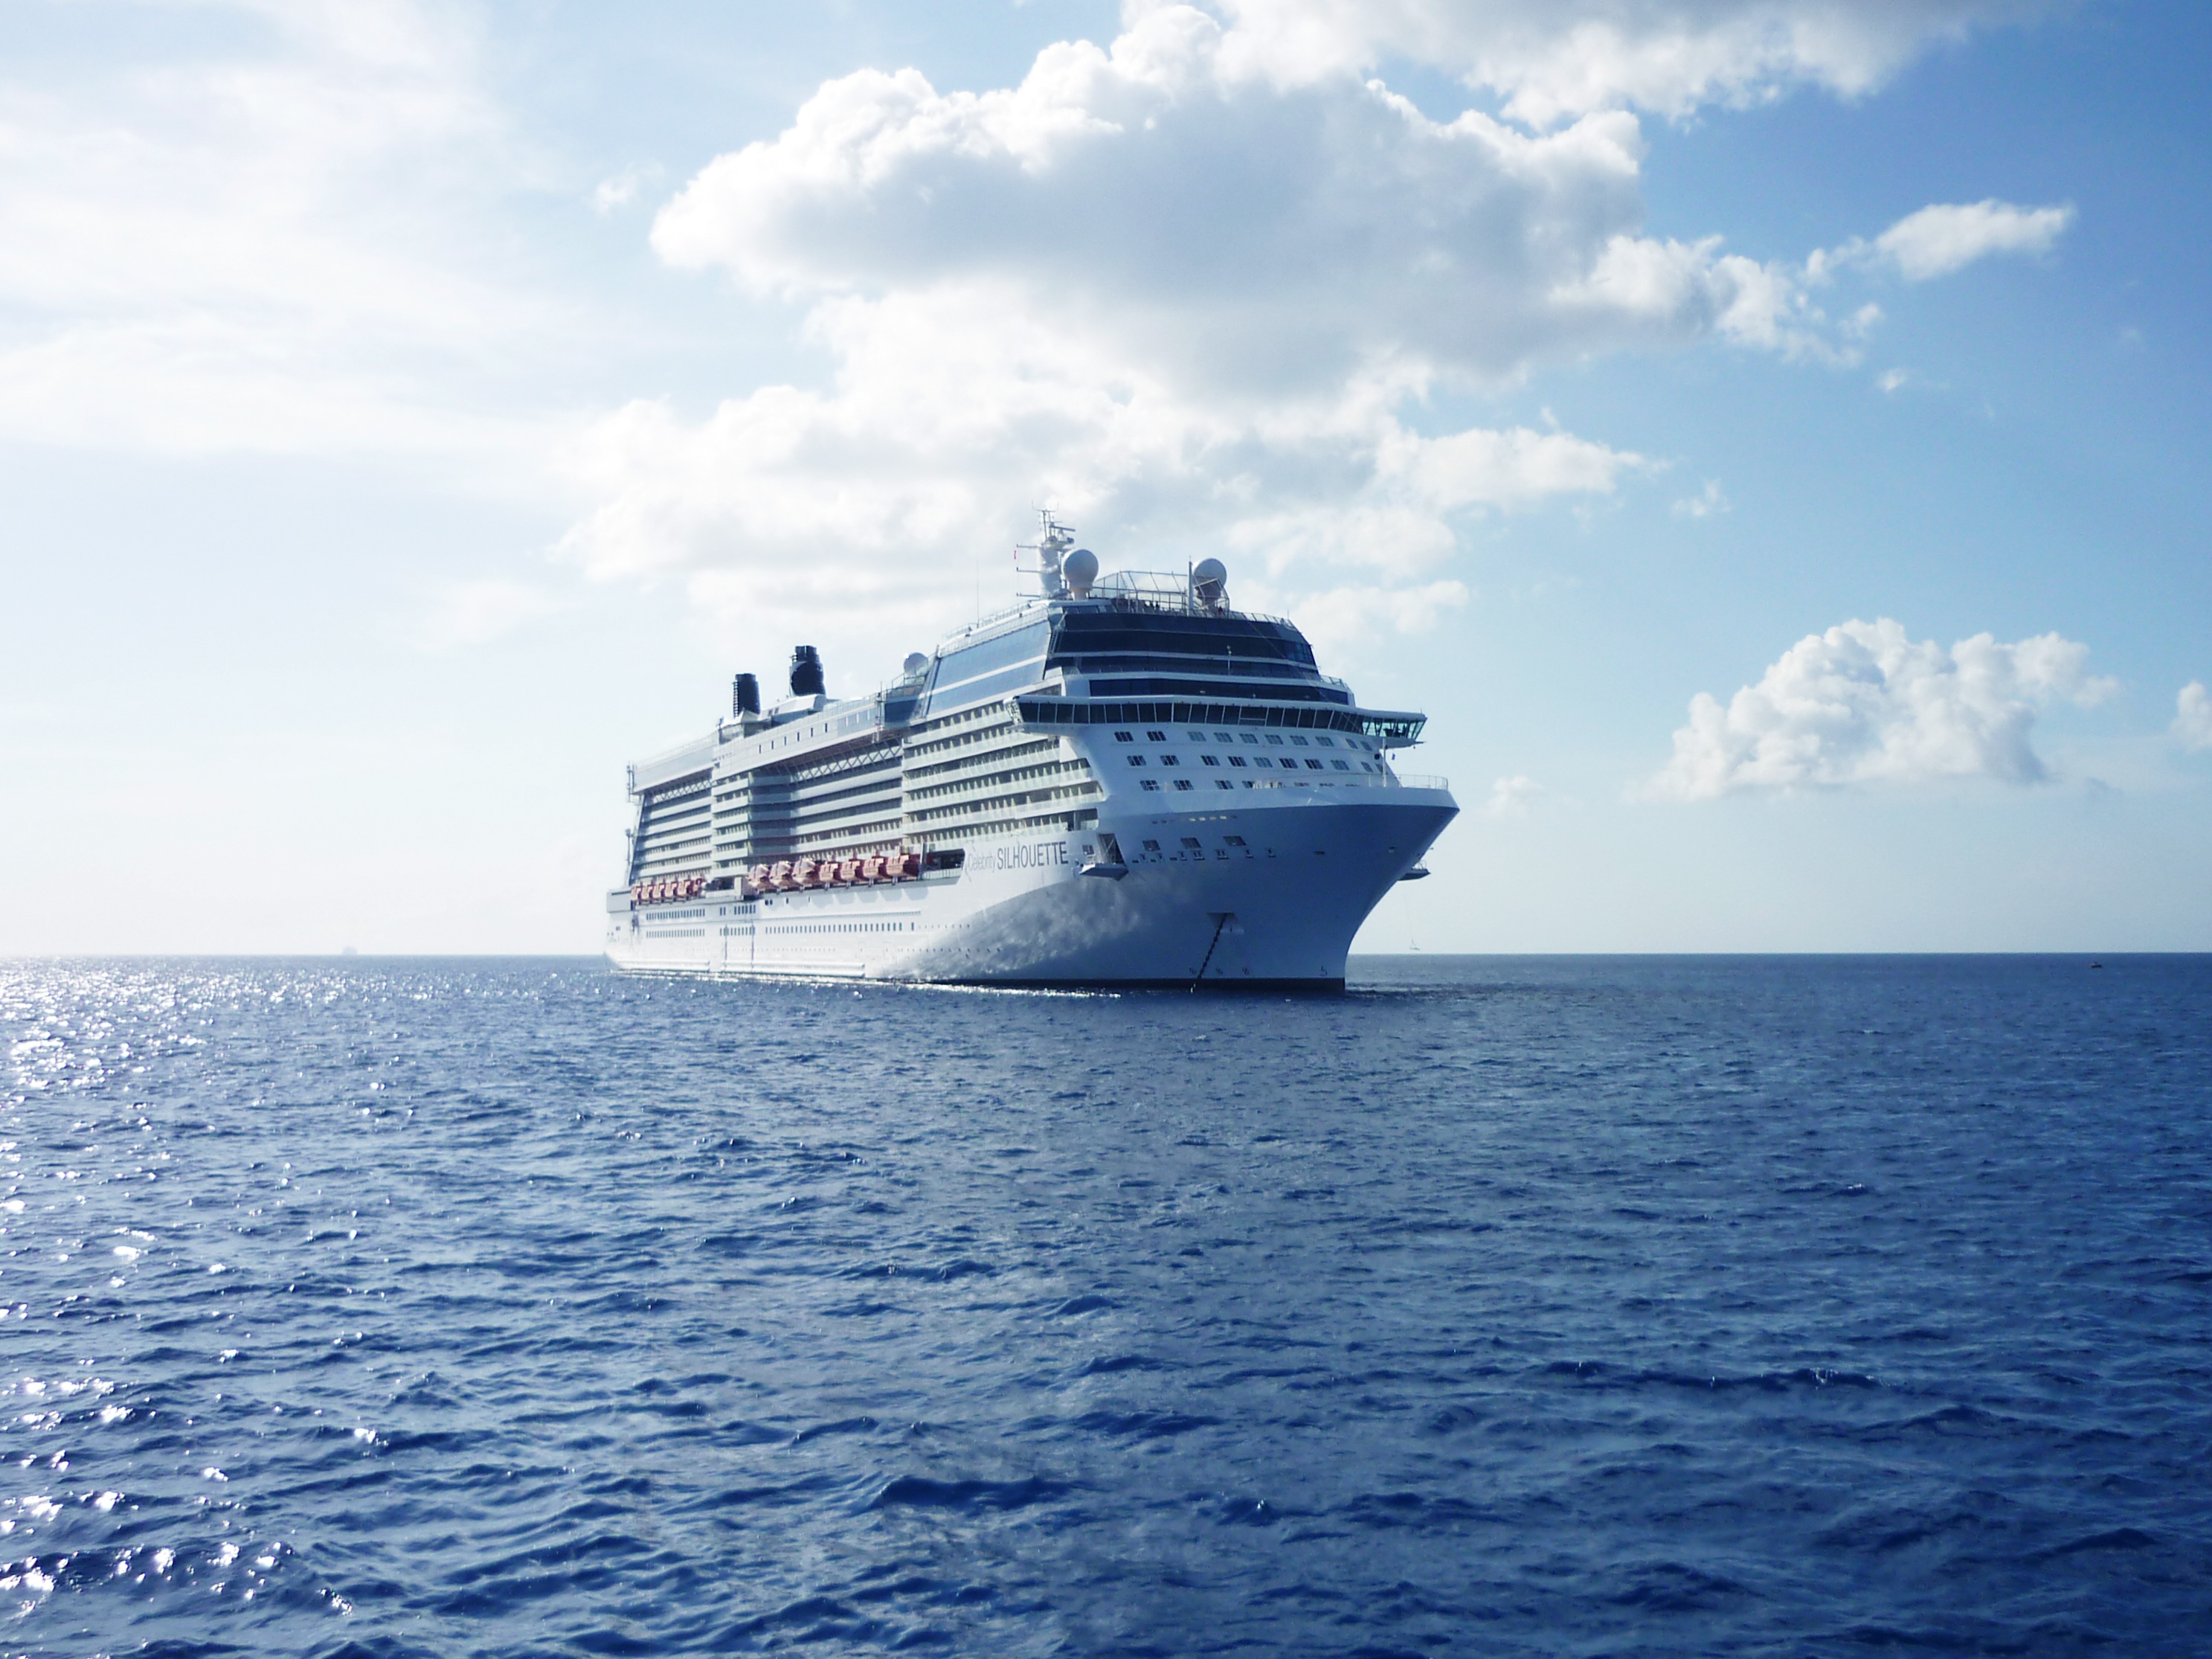
sea, water, ocean, sun, ship, summer, travel, vehicle, holiday, cruise, ferry, luxury, caribbean, maritime, watercraft, cruise ship, raised, cruises, recovery, motor ship, by the sea, passenger ship, on lake, freight transport, ocean liner